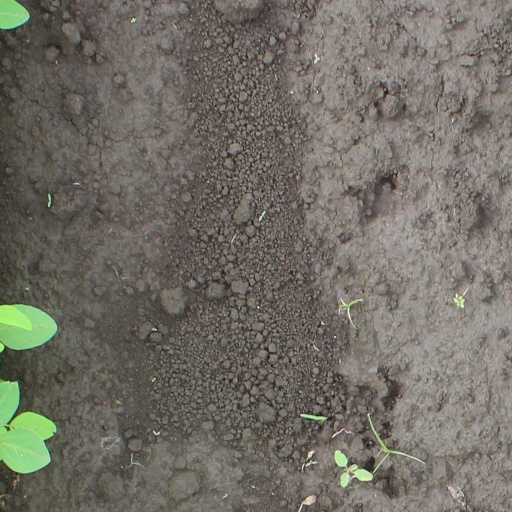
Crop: soybean